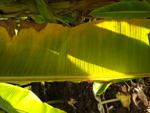
Label: xamthomonas